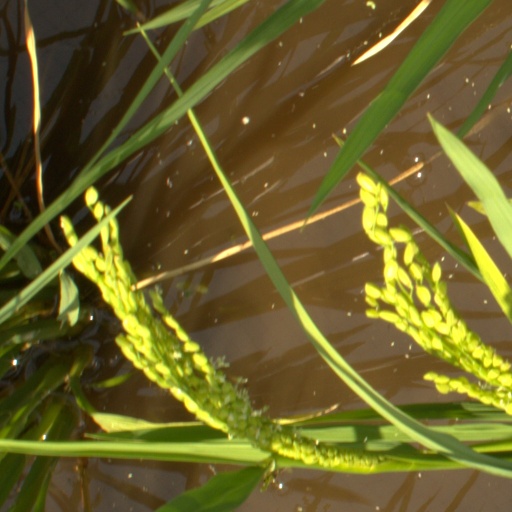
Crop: rice